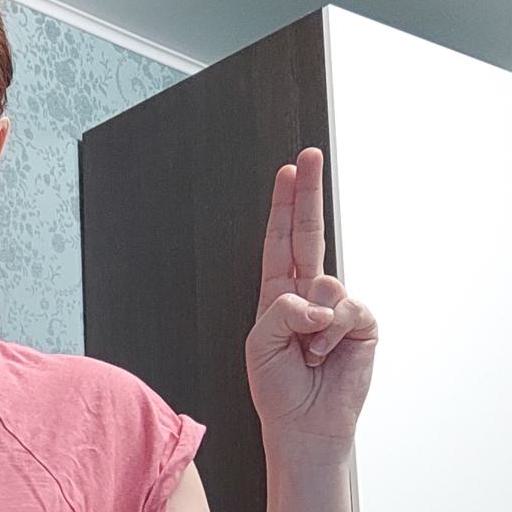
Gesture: two_up